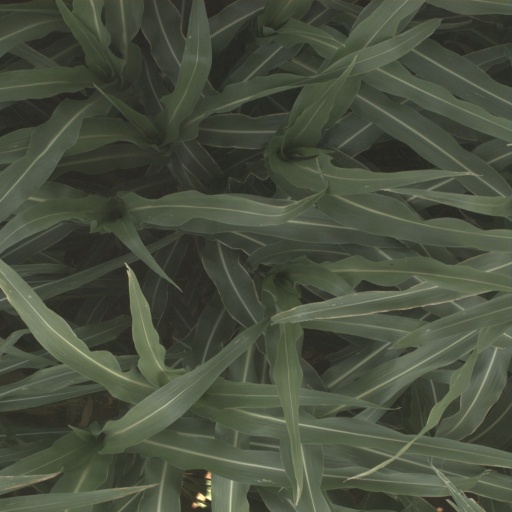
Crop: sorghum